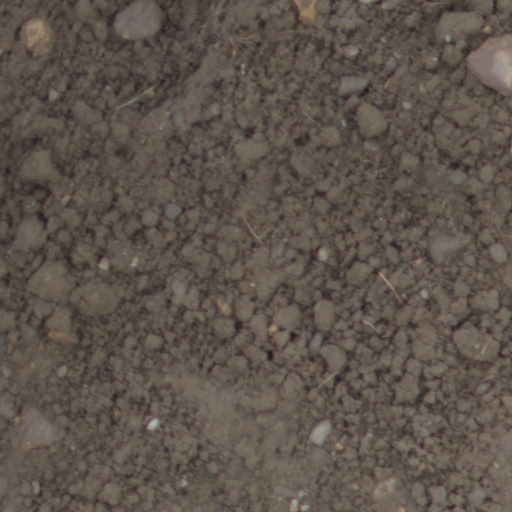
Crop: wheat